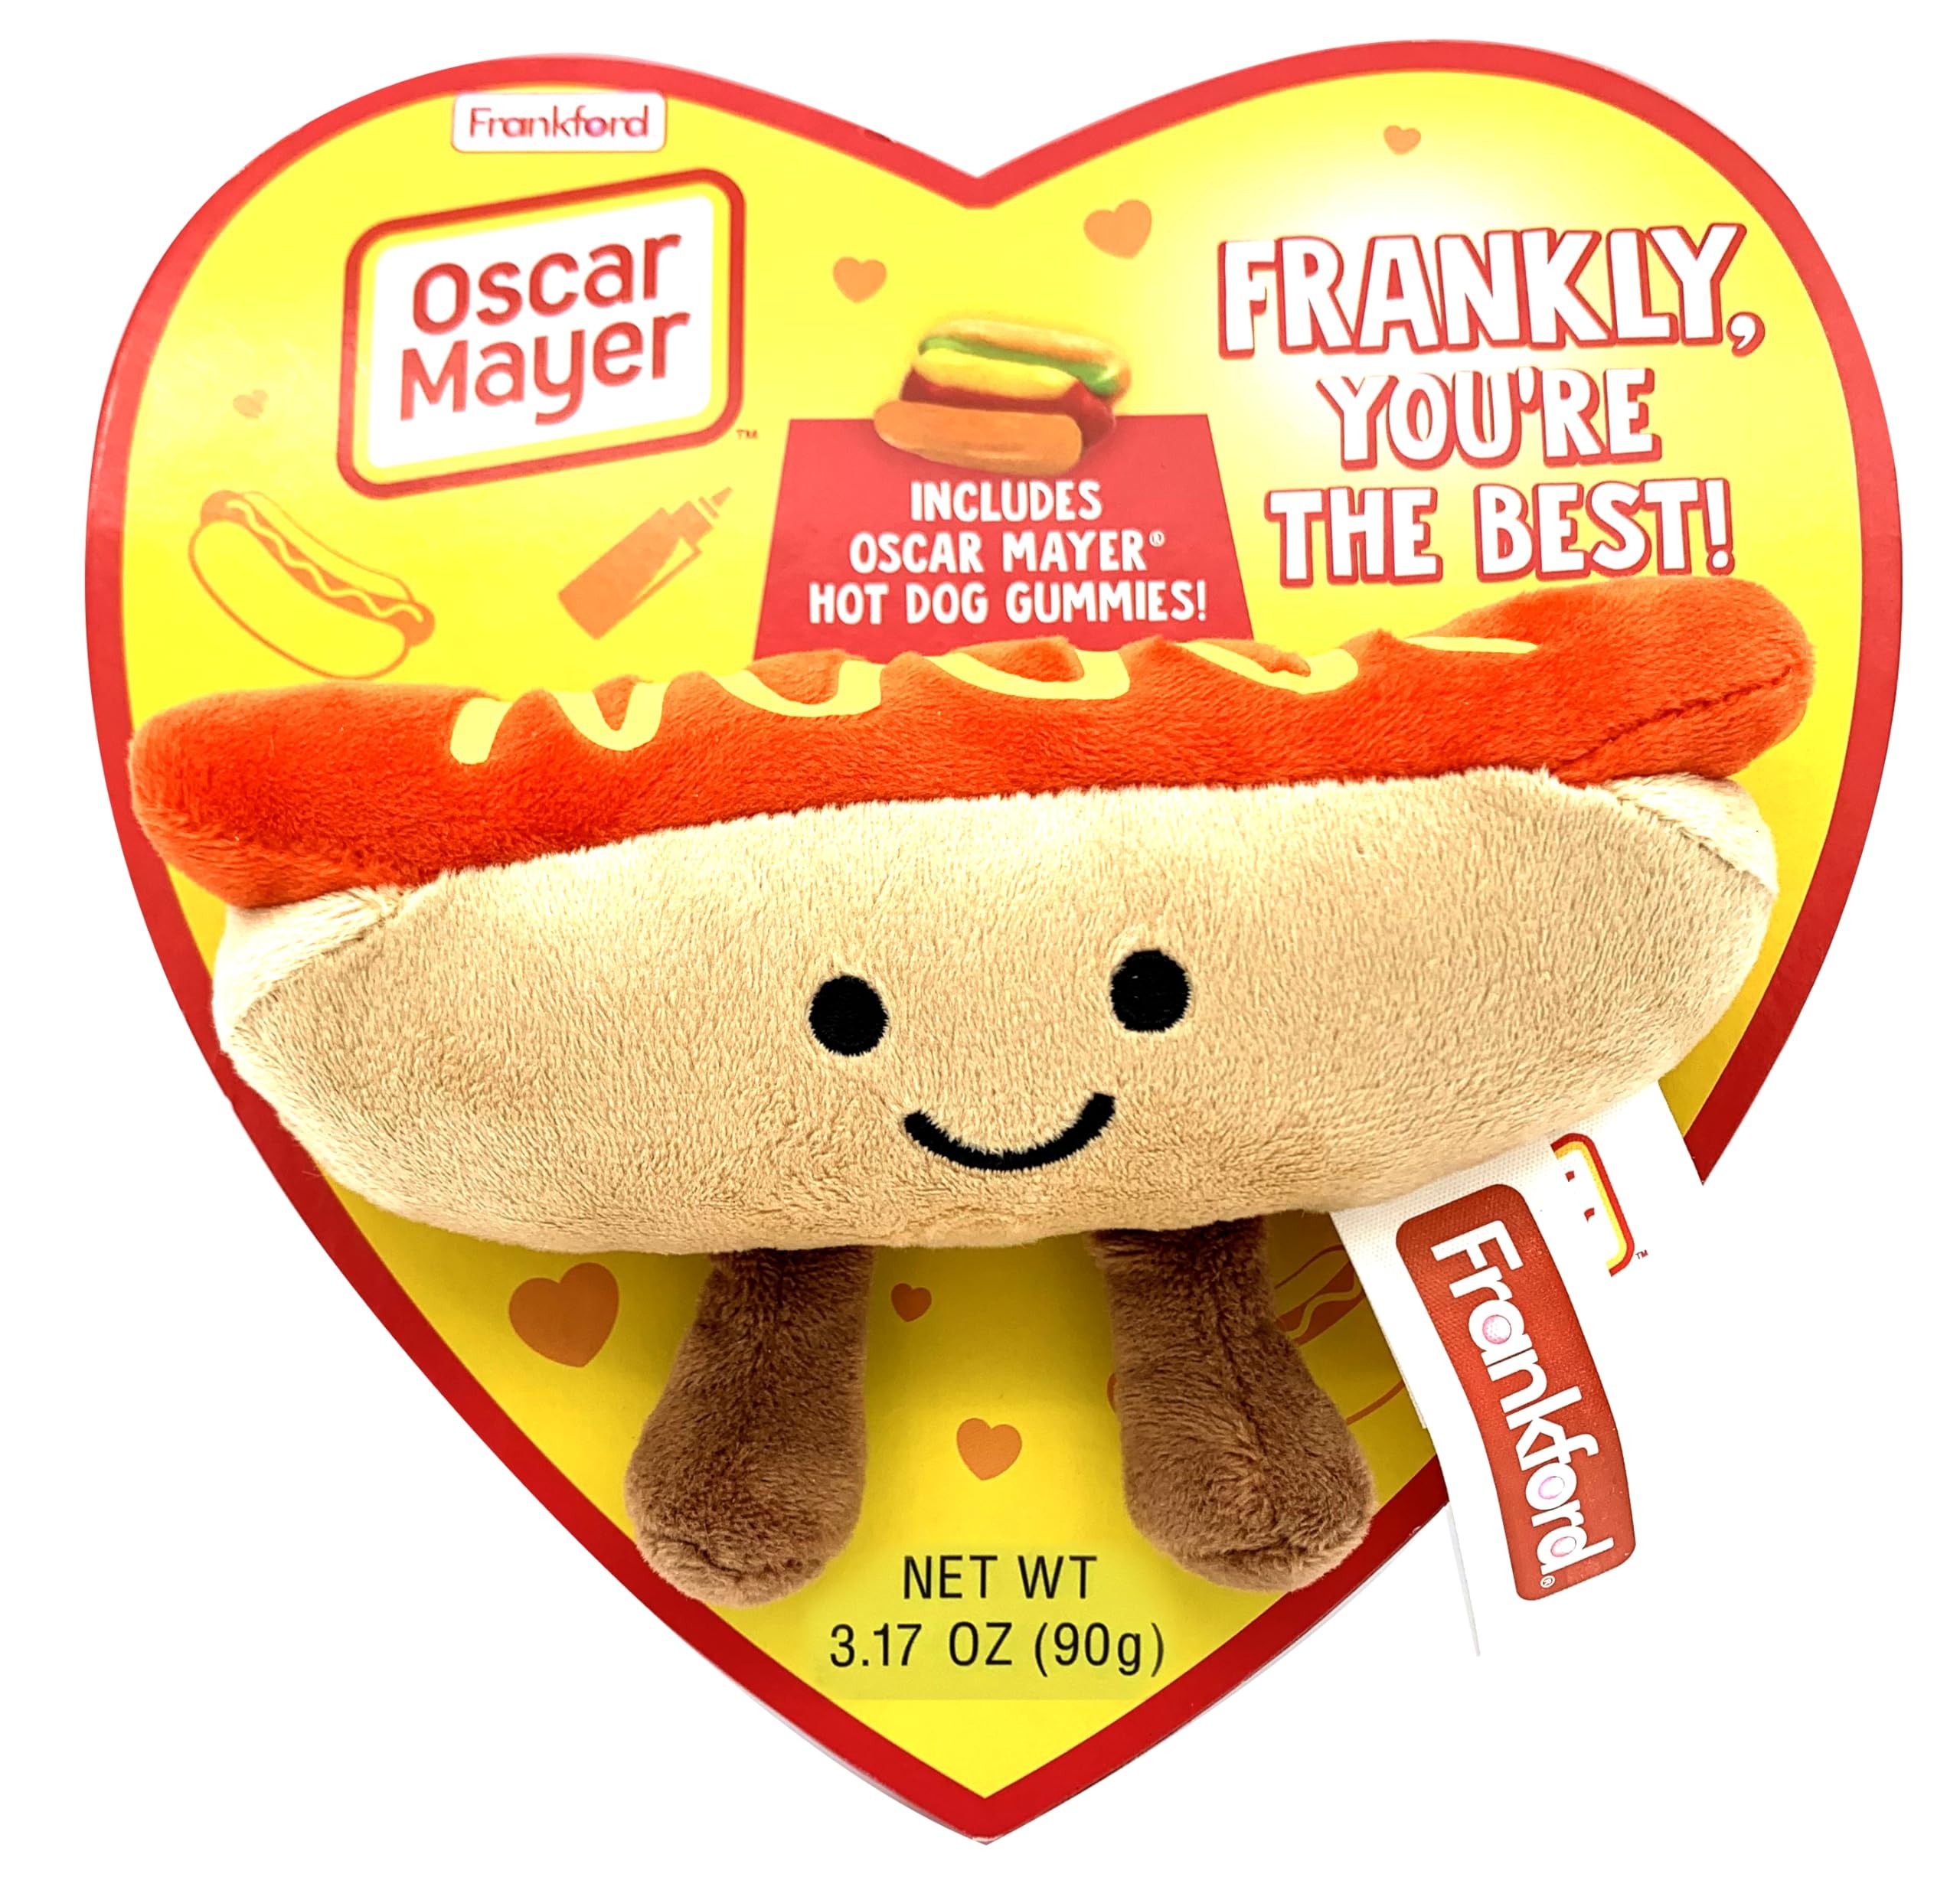
Item Name: Oscar Mayer Hot Dog Heart Box with Gummy Candy
Bullet Point 1: Tell someone you love "Frankly, You're the Best!" with our adorable heart box and plush toy
Bullet Point 2: Each box comes filled with fruit flavored Oscar Mayer gummy candy hot dogs
Bullet Point 3: Each box comes with a cuddly and cute Oscar Mayer hot dog plush toy
Bullet Point 4: Great gift for the teacher, friend, parent, child of all ages and especially the hot dog lover
Bullet Point 5: Net Weight: 3.17 oz
Bullet Point 6: Brought to you by Frankford Candy
Product Description: Tell someone you love "Frankly, You're the Best!" this Valentine's Day! Each heart-shaped box comes filled with fruit flavored gummy candy hot dogs. Each box includes a detachable Oscar Mayer hot dog plush toy. Net Weight: 3.17 oz. Choking Warning: Do not give to children under 4. Children must be seated and supervised while eating. Brought to you by Frankford Candy.
Value: 3.17
Unit: Ounce

Price: 16